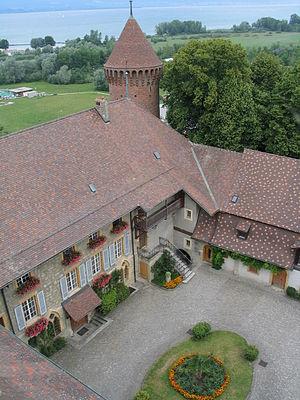
La Seigneurie d'Estavayer est une seigneurie du canton de Fribourg en Suisse. Fribourg achète un tiers de la seigneurie en 1488 et en fait une châtellenie. En 1536, Fribourg s'empare du tiers qui appartient à la maison de Savoie et transforme la châtellenie en bailliage.